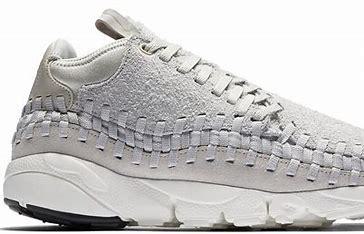
Brand: Nike
Model: Air Footscape Woven